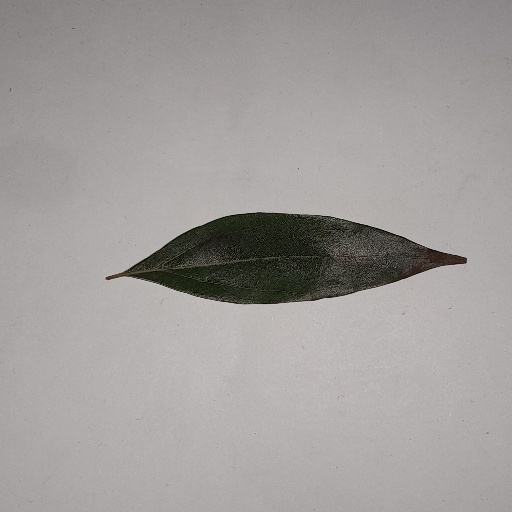
Species: Camphor
Leaf condition: Bacterial Spot